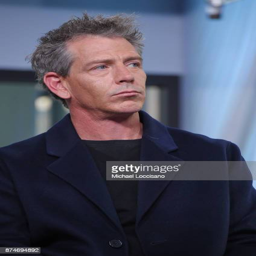
actor visits build studio to discuss the movie